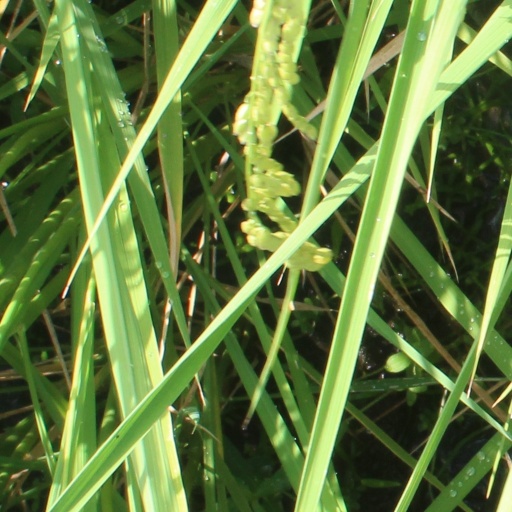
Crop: rice